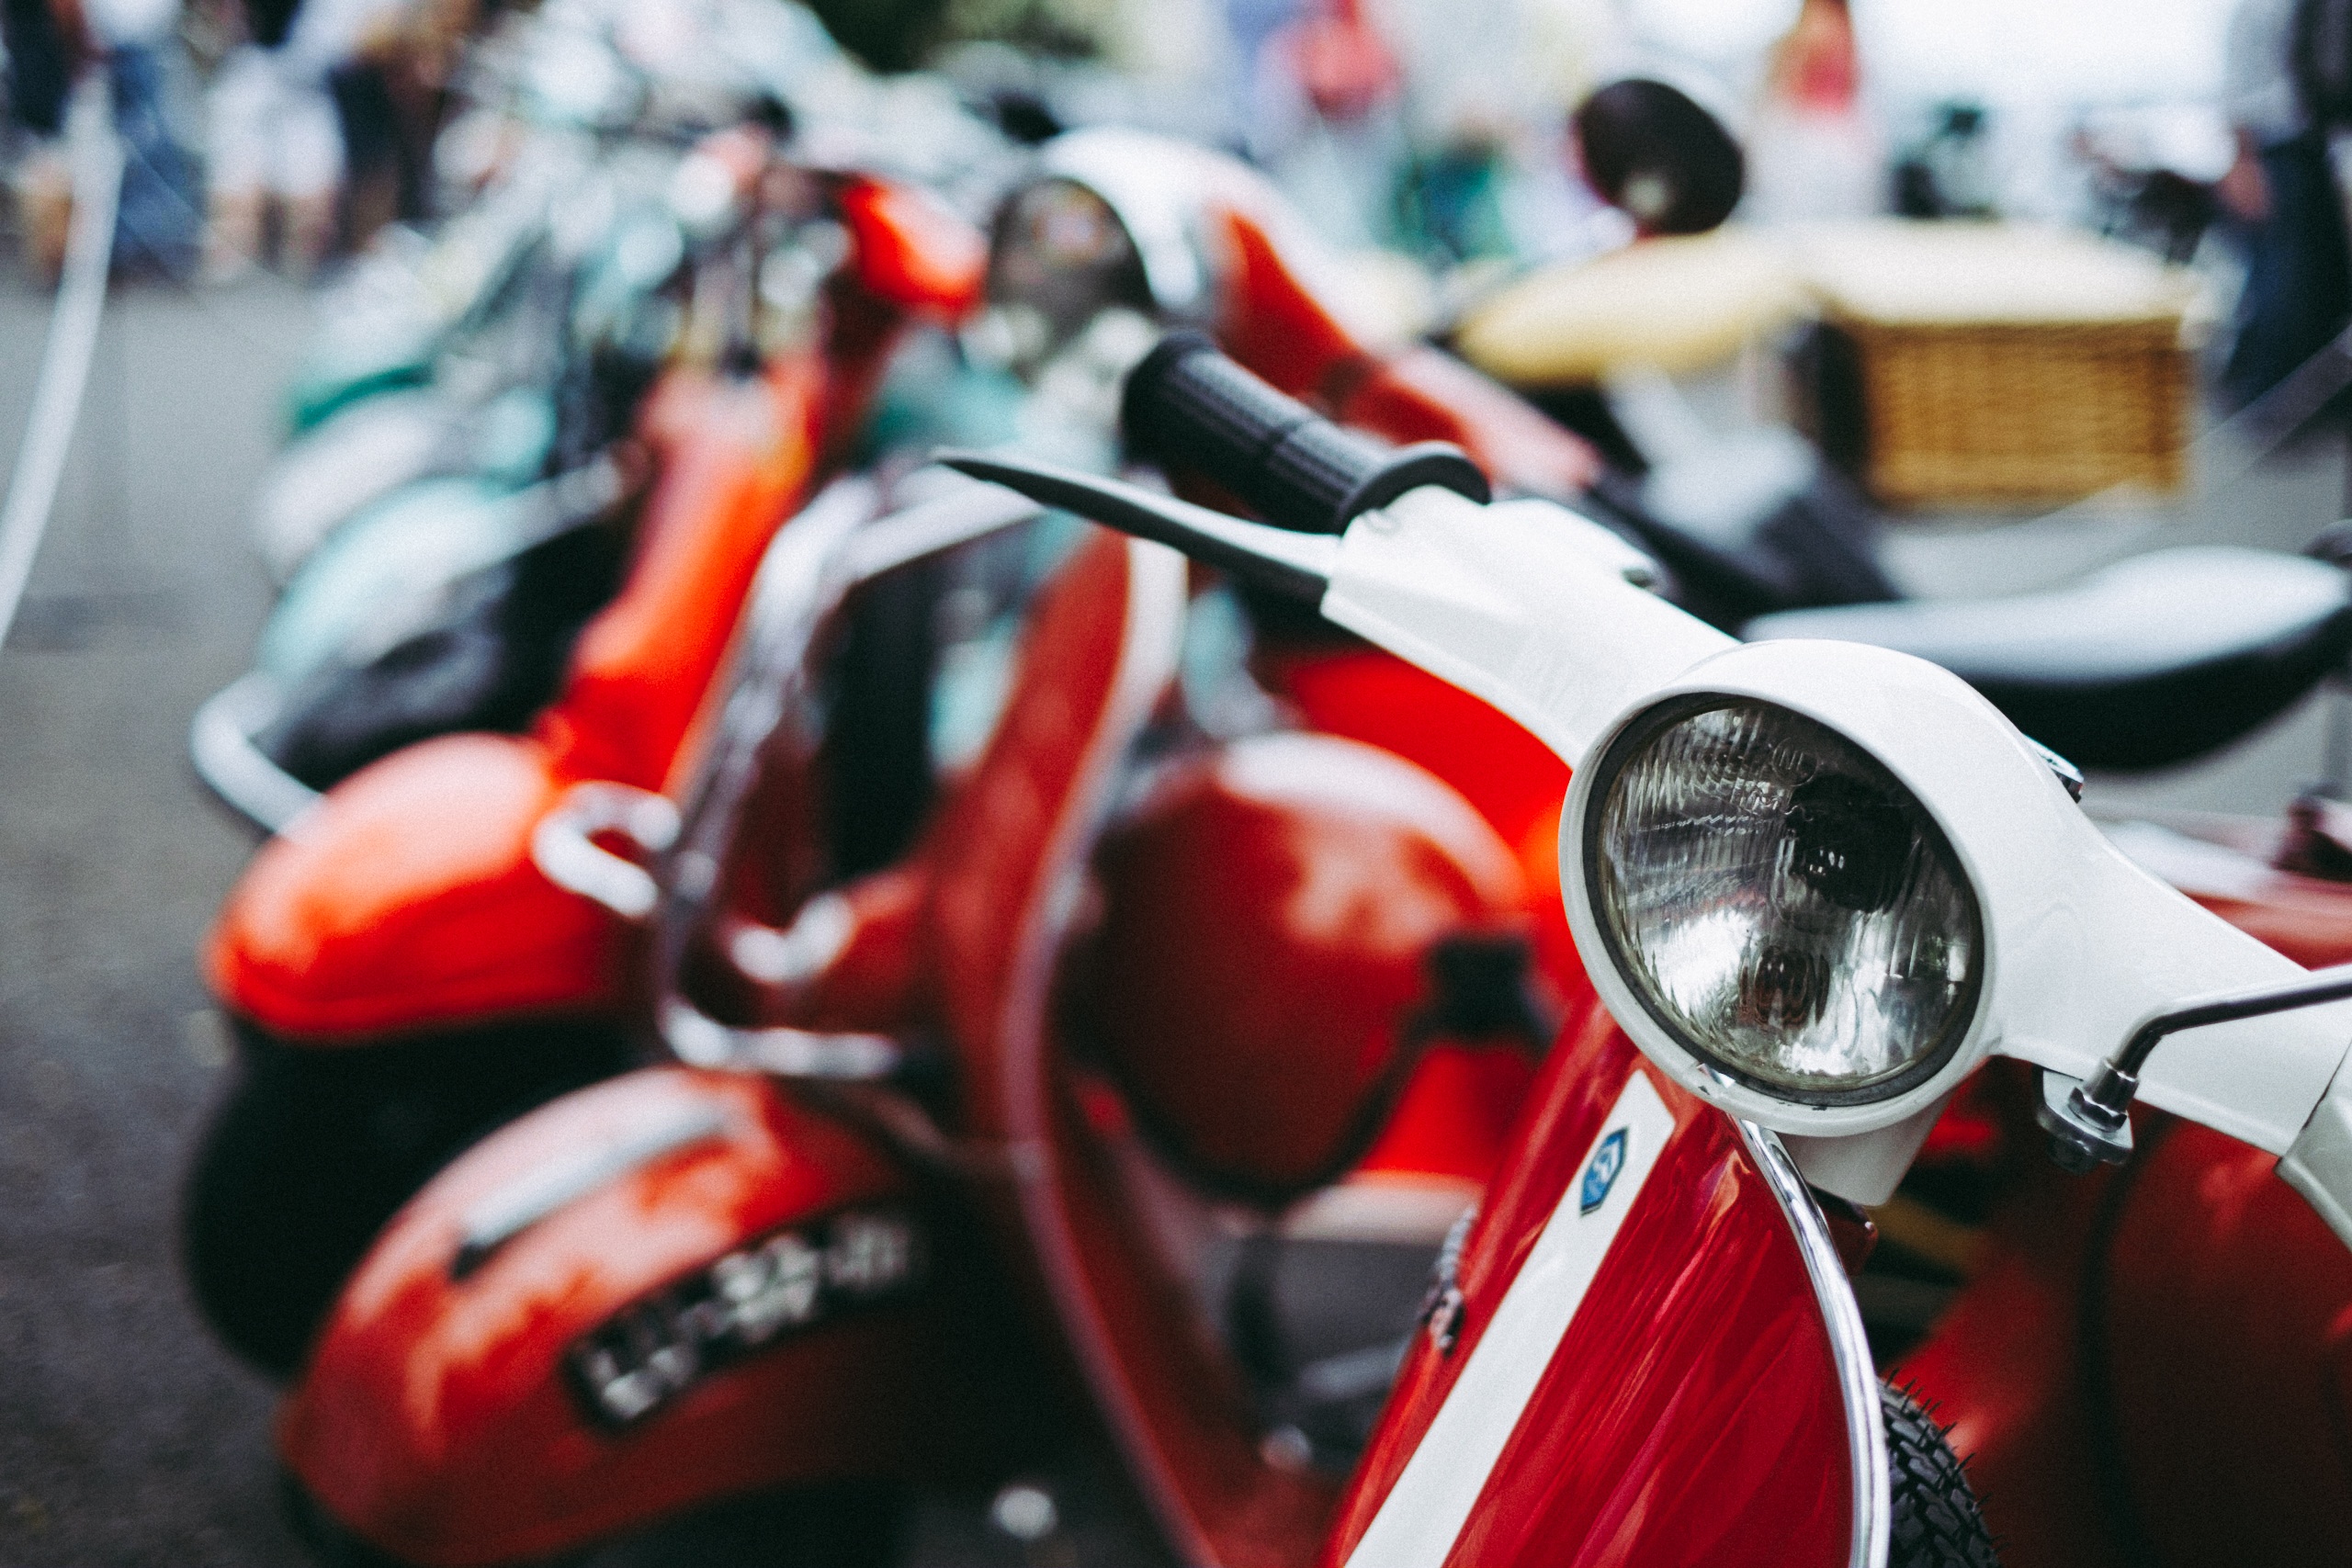
car, bicycle, red, vehicle, motorcycle, motorbike, motor vehicle, scooter, racing, race track, automobile make